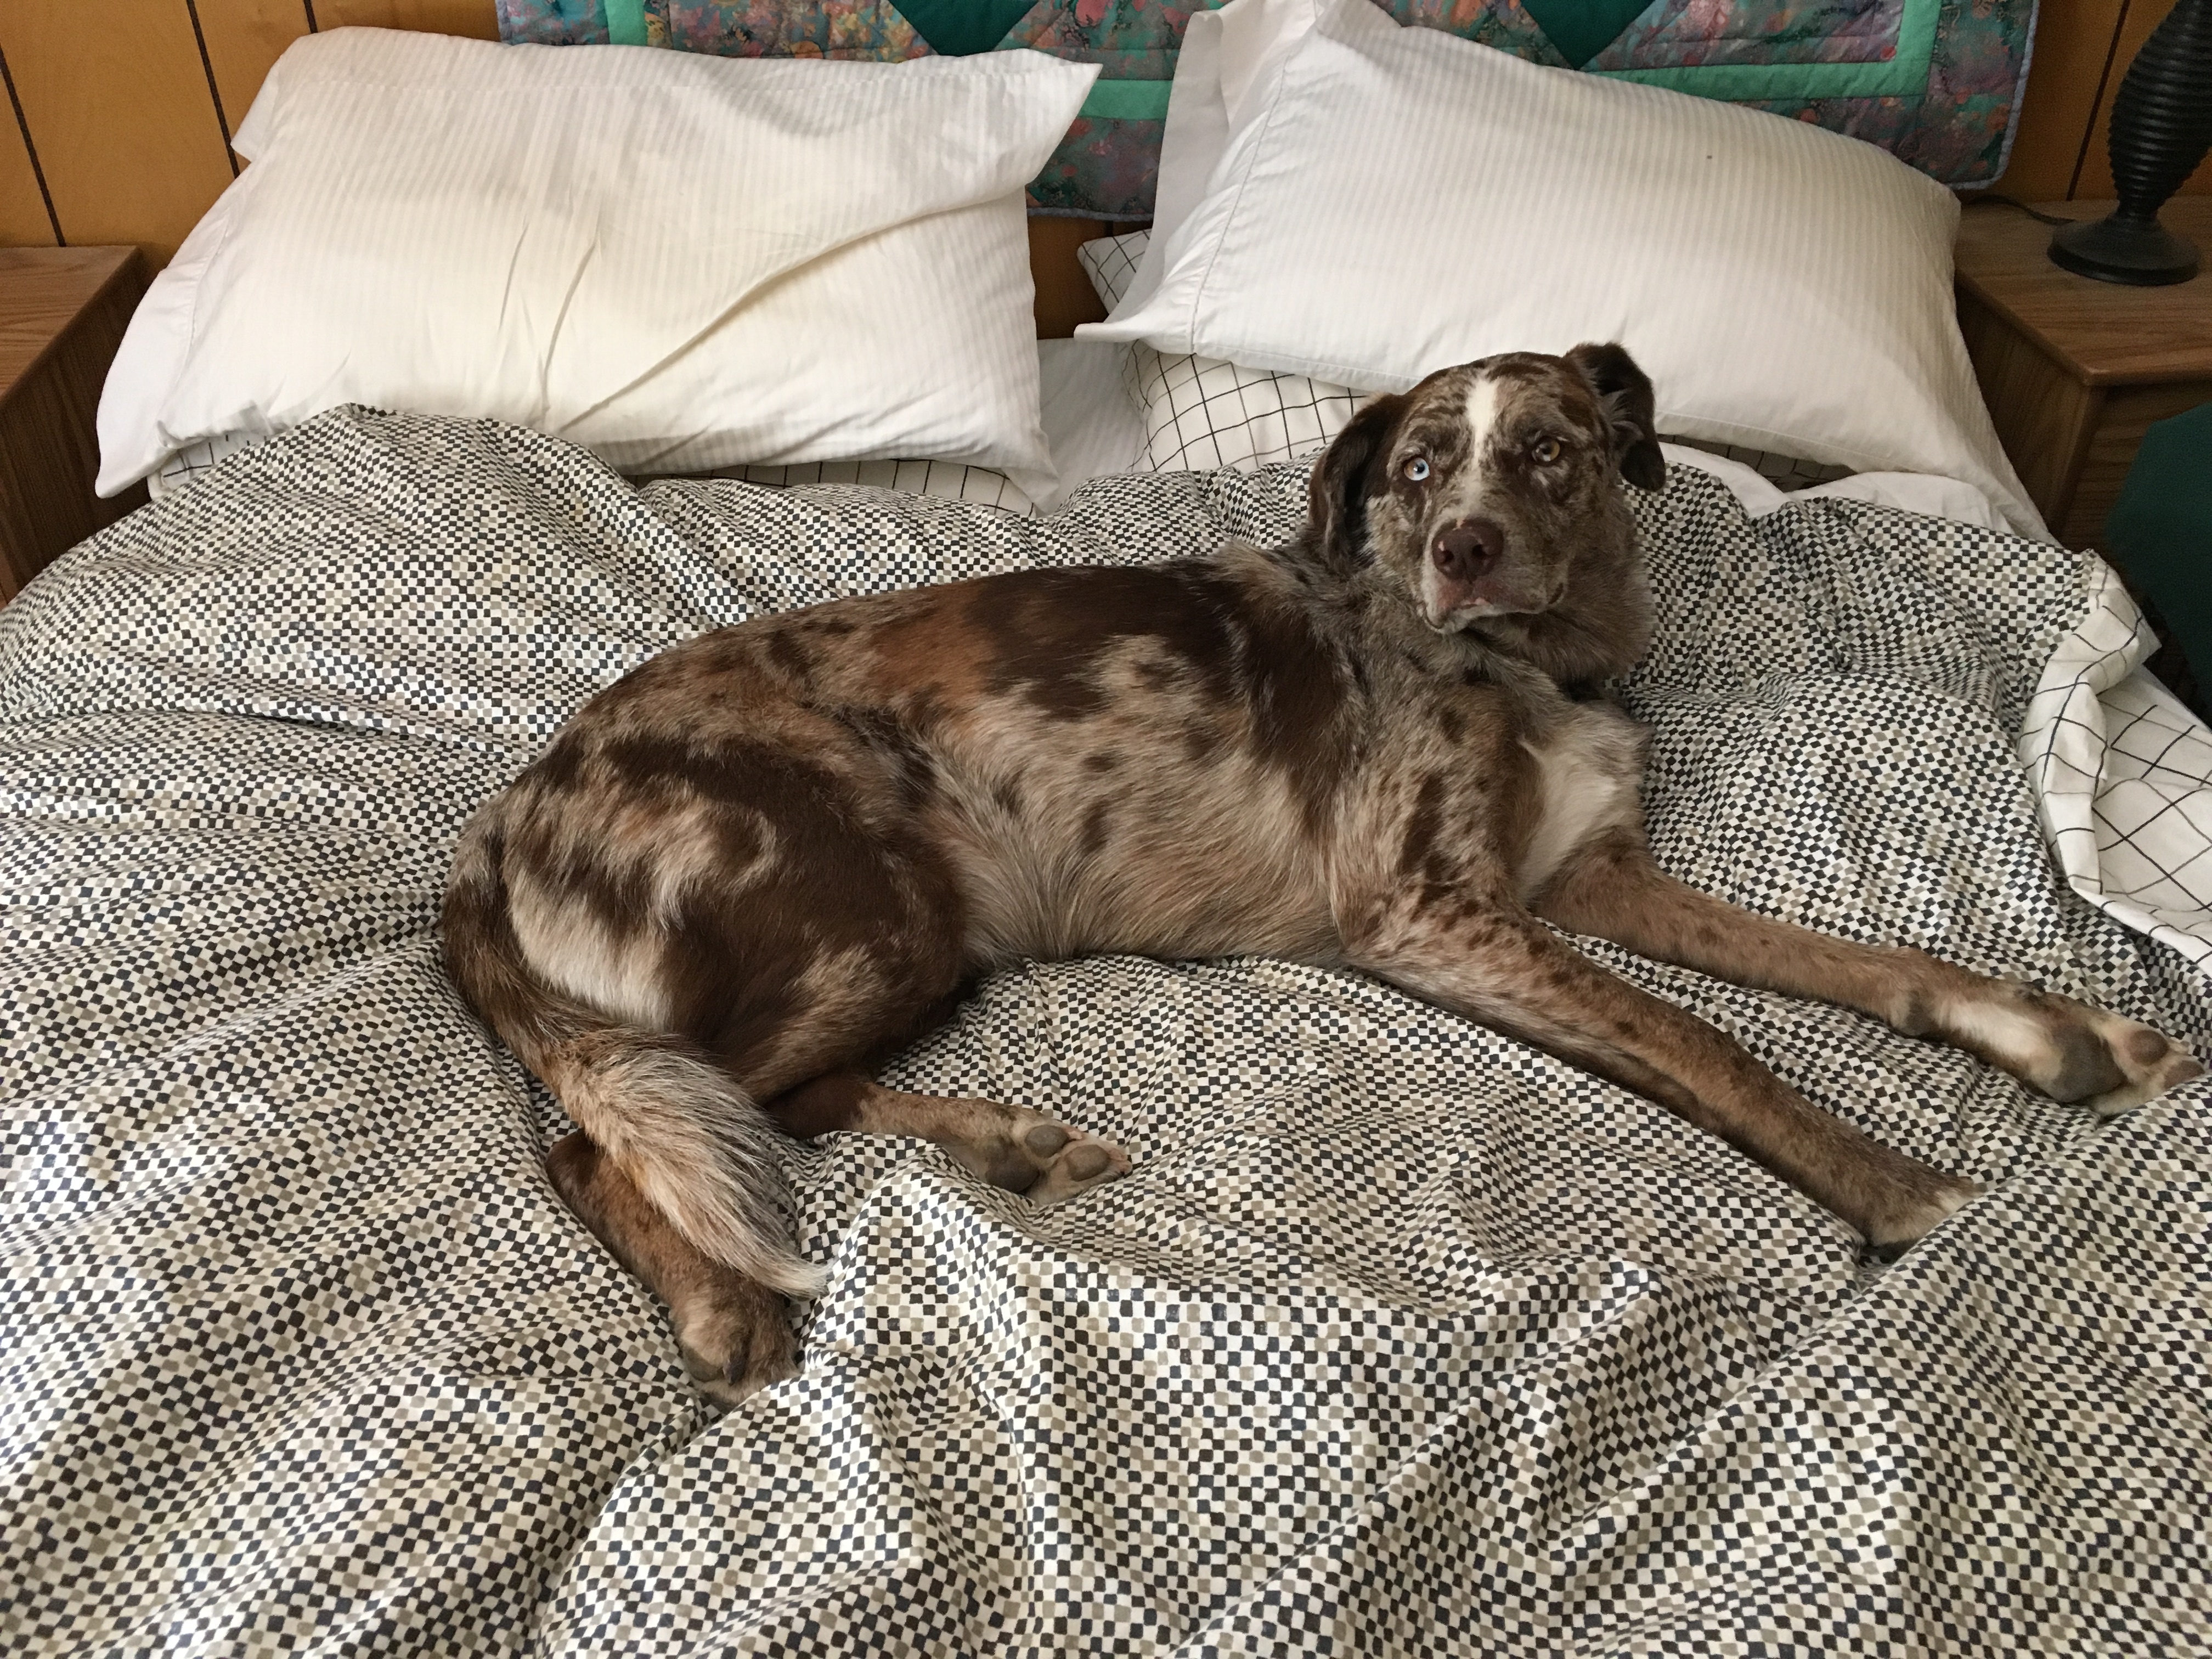
puppy, dog, cat, mammal, nap, sleep, vertebrate, felix, street dog, dog like mammal